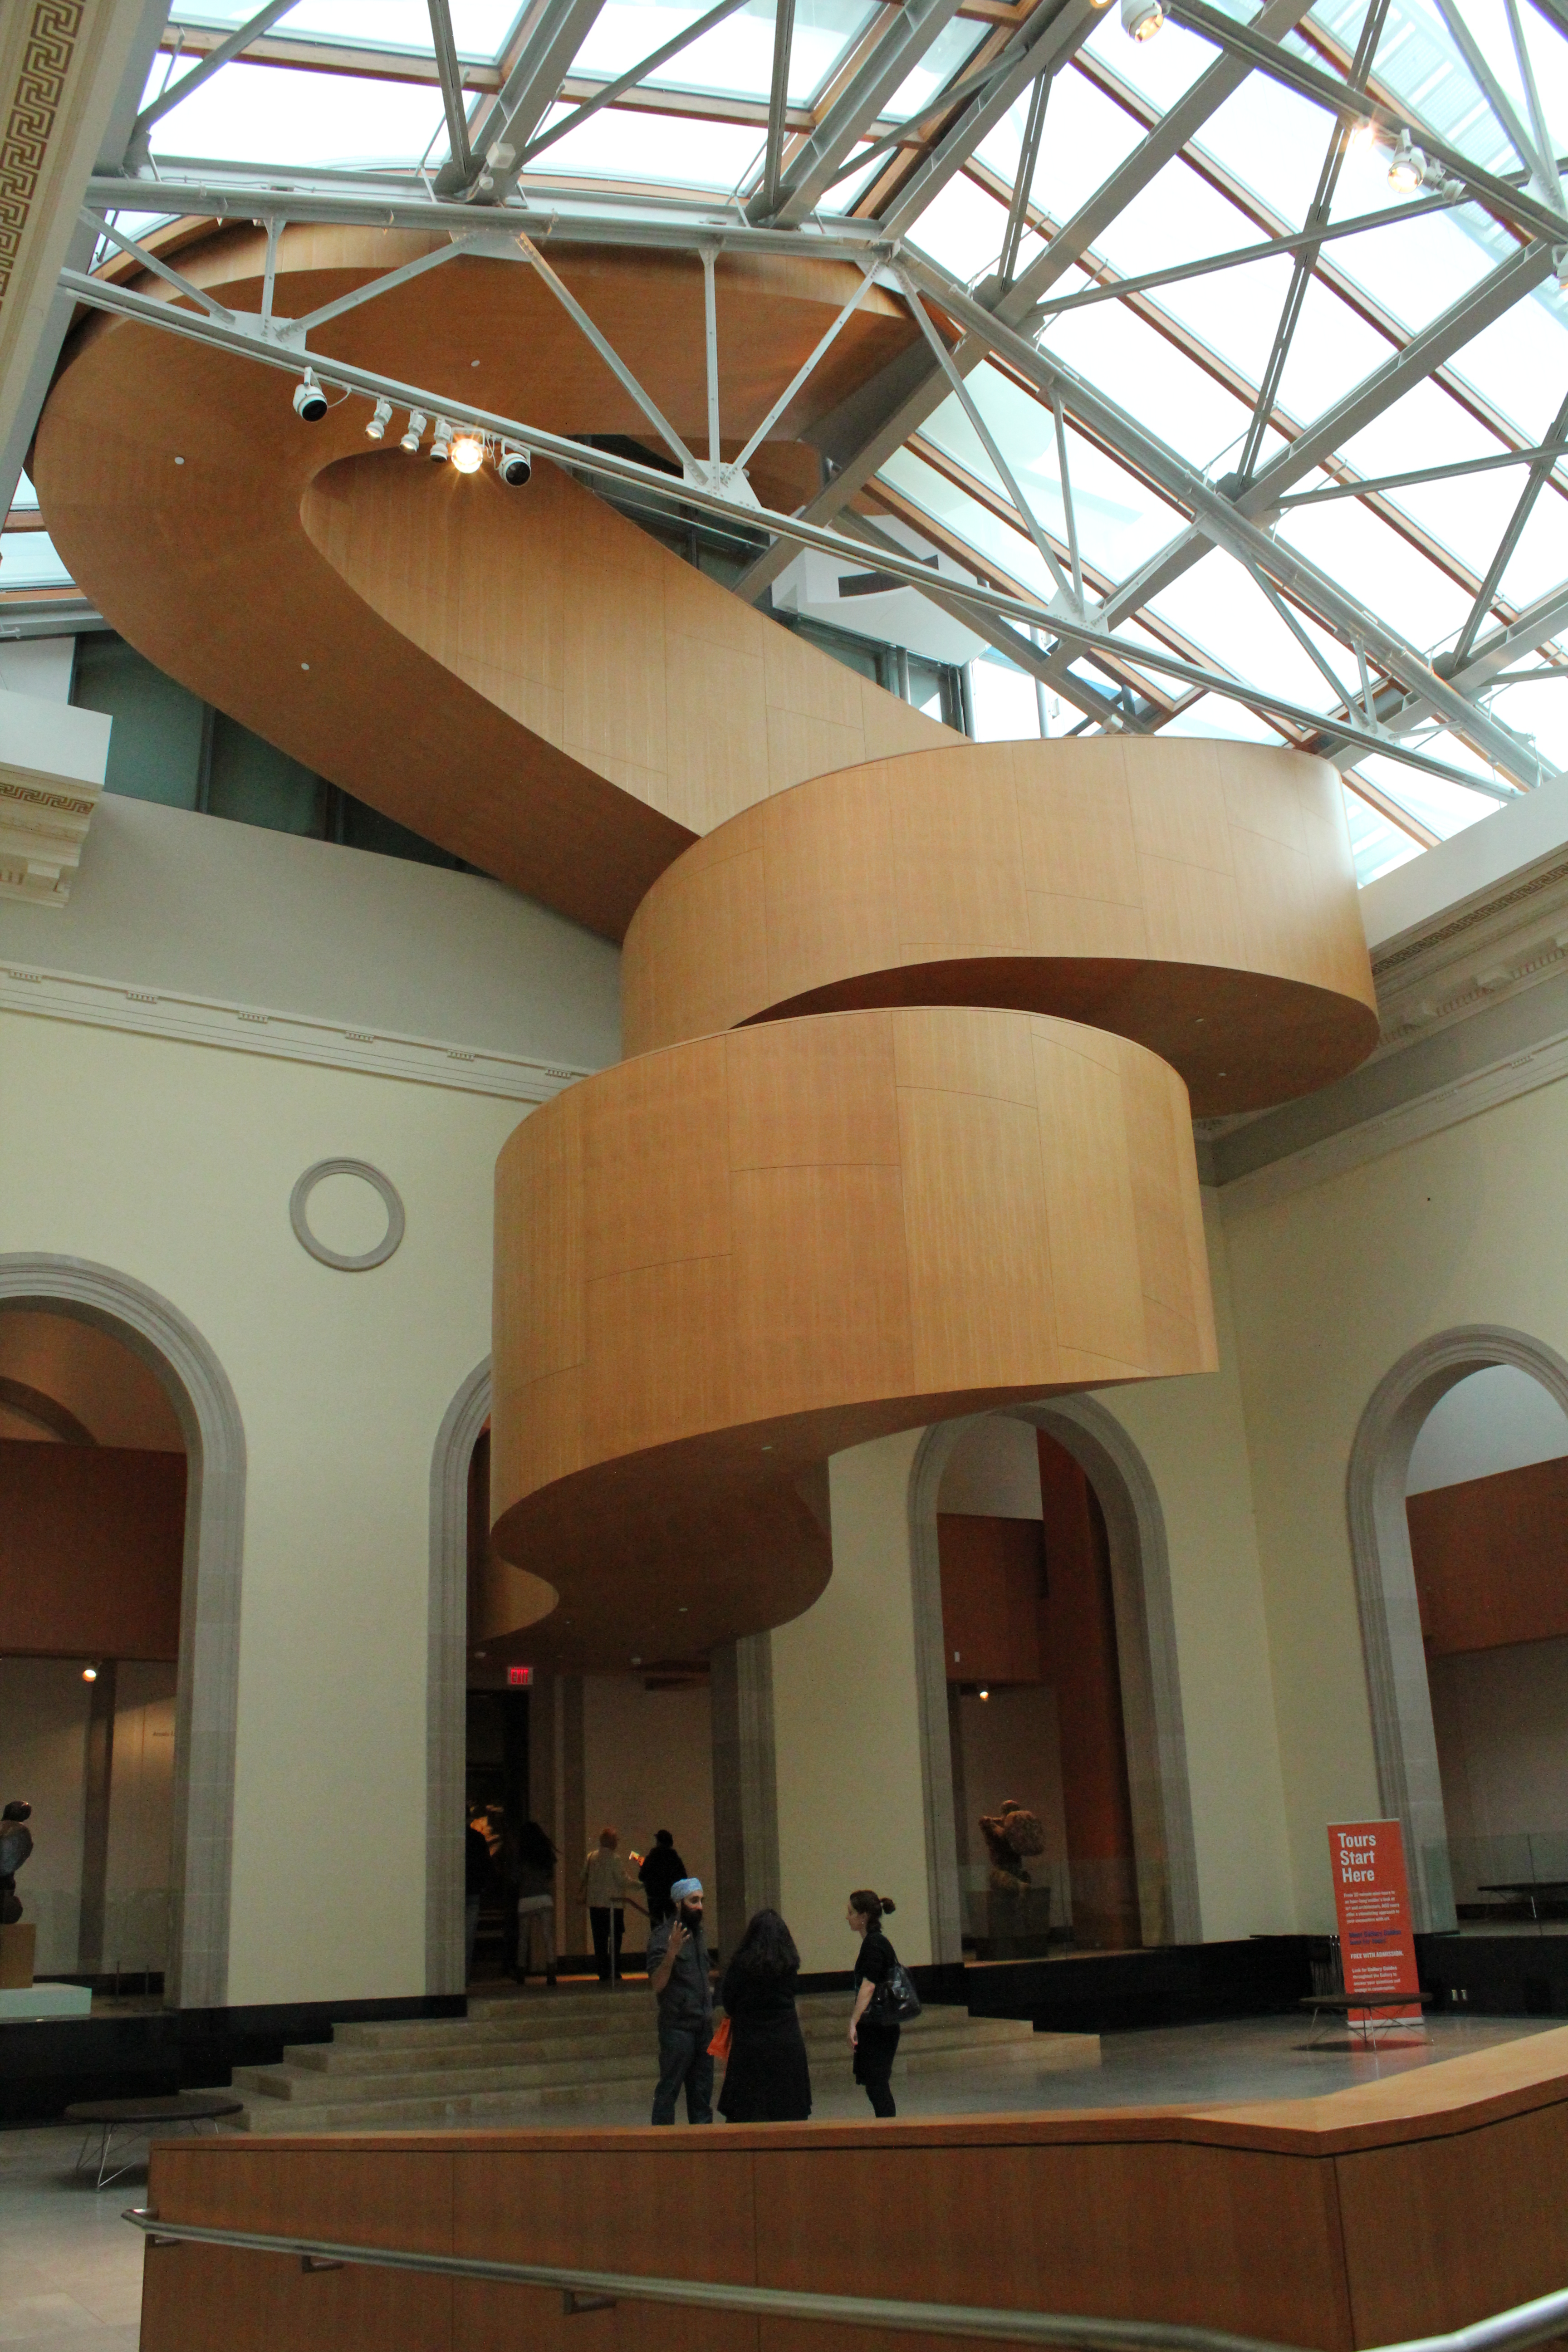
staircase, escadaria, museu, museun, ago, toronto, architecture, Arquitetura, frank gehry, daylighting, building, ceiling, lobby, window, tourist attraction, museum, interior design, stairs